Concert residency

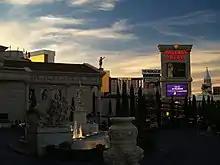
Celine Dion's residencies at The Colosseum at Caesars Palace generated $681 million, more than any other acts in history.

One of the most successful residencies in history was Elvis Presley's 636 consecutive shows at the International and Las Vegas Hilton from July 1969 through December 1976. However, the box-office data for his residency are unavailable. Celine Dion's A New Day... is the most successful concert residency of all time, grossing $385.1 million and drawing nearly three million people to 717 shows. Her second residency, Celine, is the second most successful one, generating $296 million from a total of 427 shows between 2011 and 2019. These two residencies made Dion the highest-grossing resident performer of all time.